2007 in Malaysia

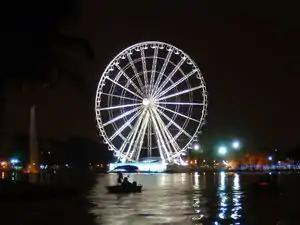
The Eye on Malaysia Ferris wheel

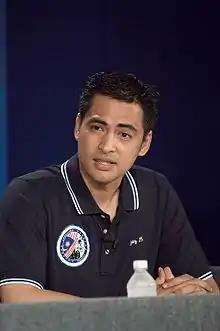
Sheikh Muszaphar Shukor, Malaysia's first angkasawan (astronaut).

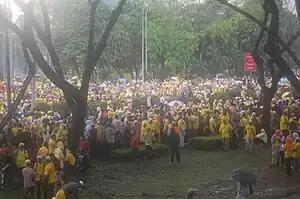
Rallying crowd in front of the Istana Negara during 2007 Bersih rally on 10 November.

This article lists important figures and events in Malaysian public affairs during the year 2007, together with births and deaths of notable Malaysians. 2007 marked 50 years of Malaysian independence.